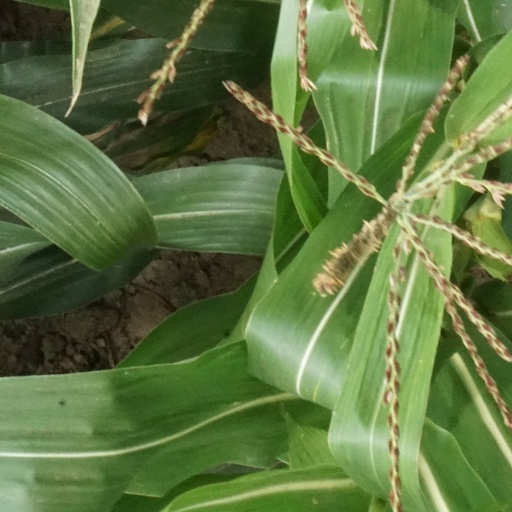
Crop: maize; corn